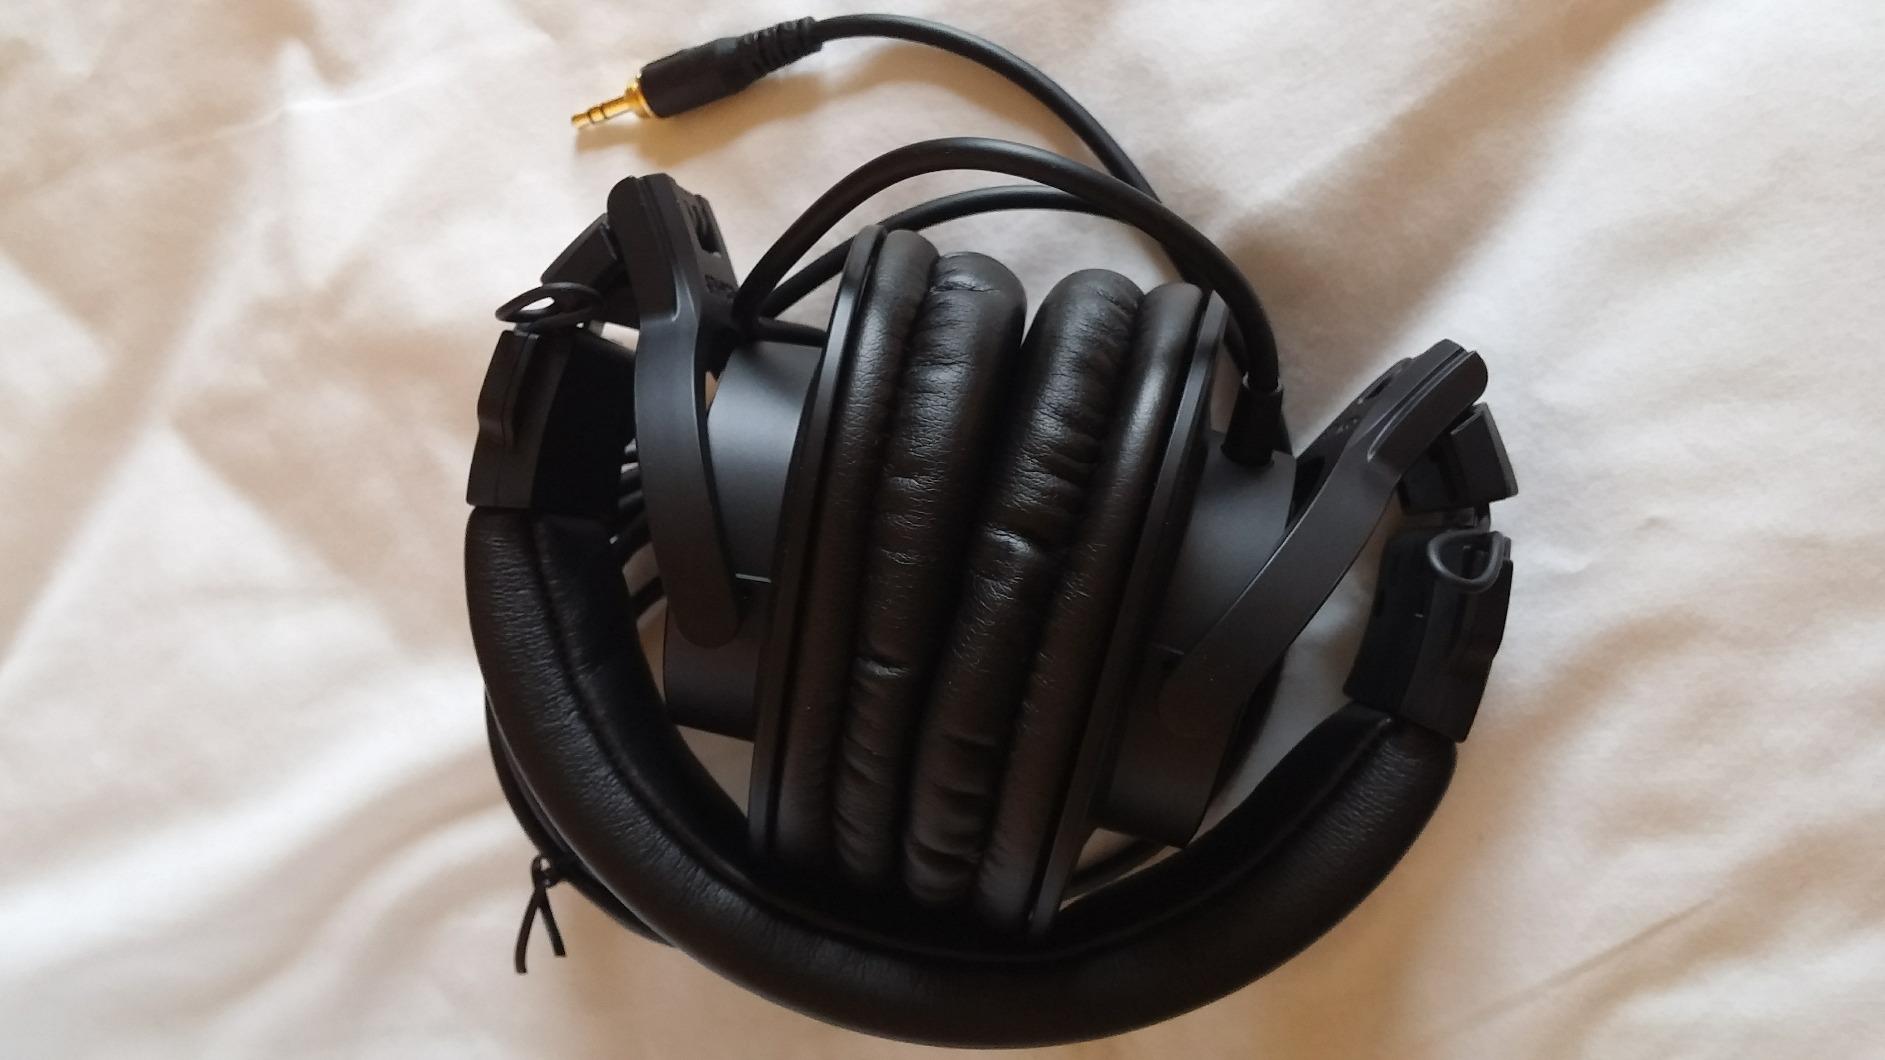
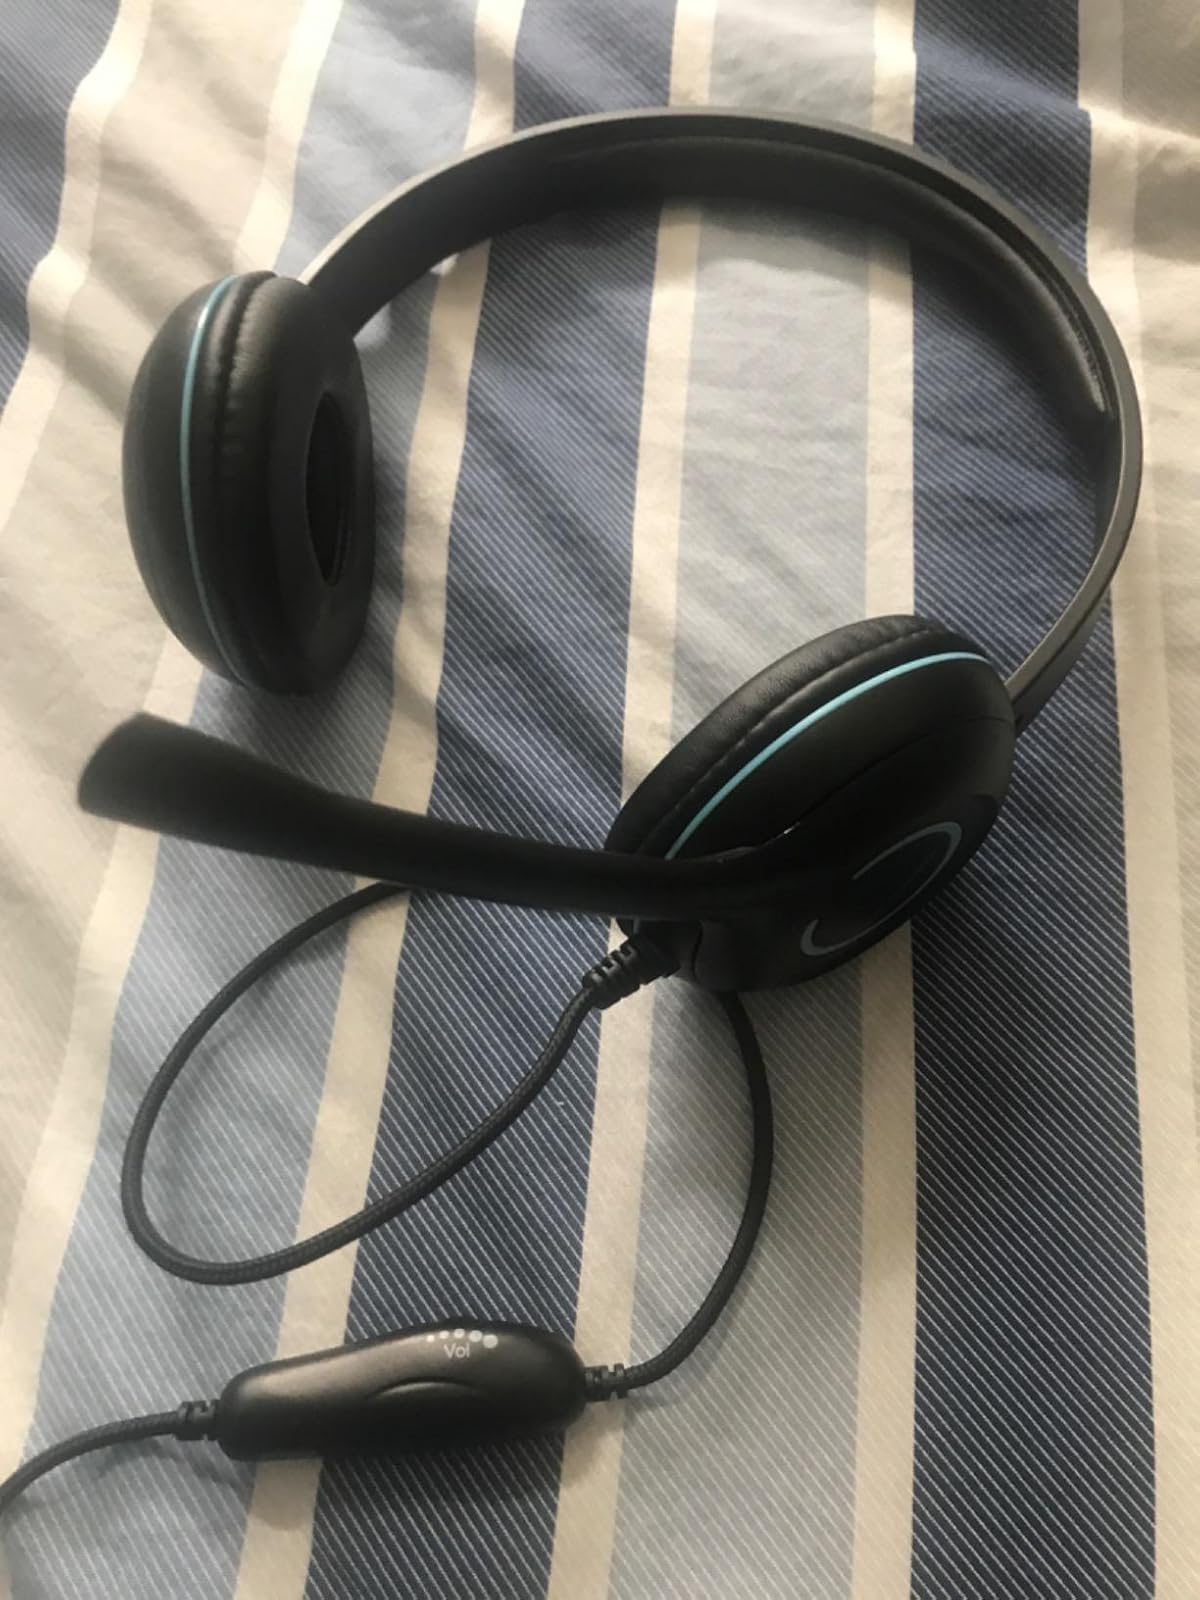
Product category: headphones
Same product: no